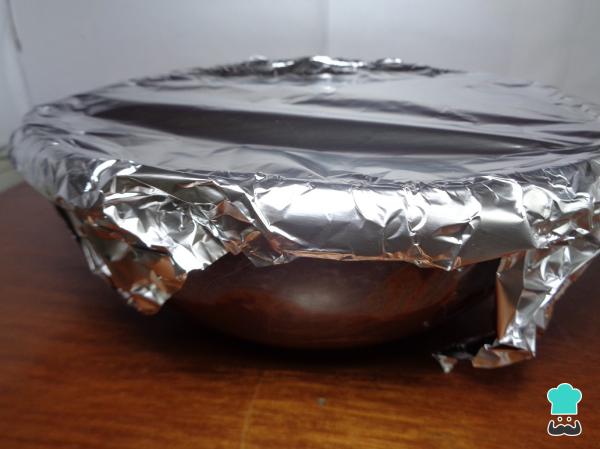
Una vez completamente enchilados los bistecs tapamos el tazón con ayuda de un trozo de papel aluminio y dejamos en refrigeración, para que la carne se marine con la salsa, para que la carne se impregne con todo este delicioso sabor de la salsa la debemos dejar marinar por 24 horas.